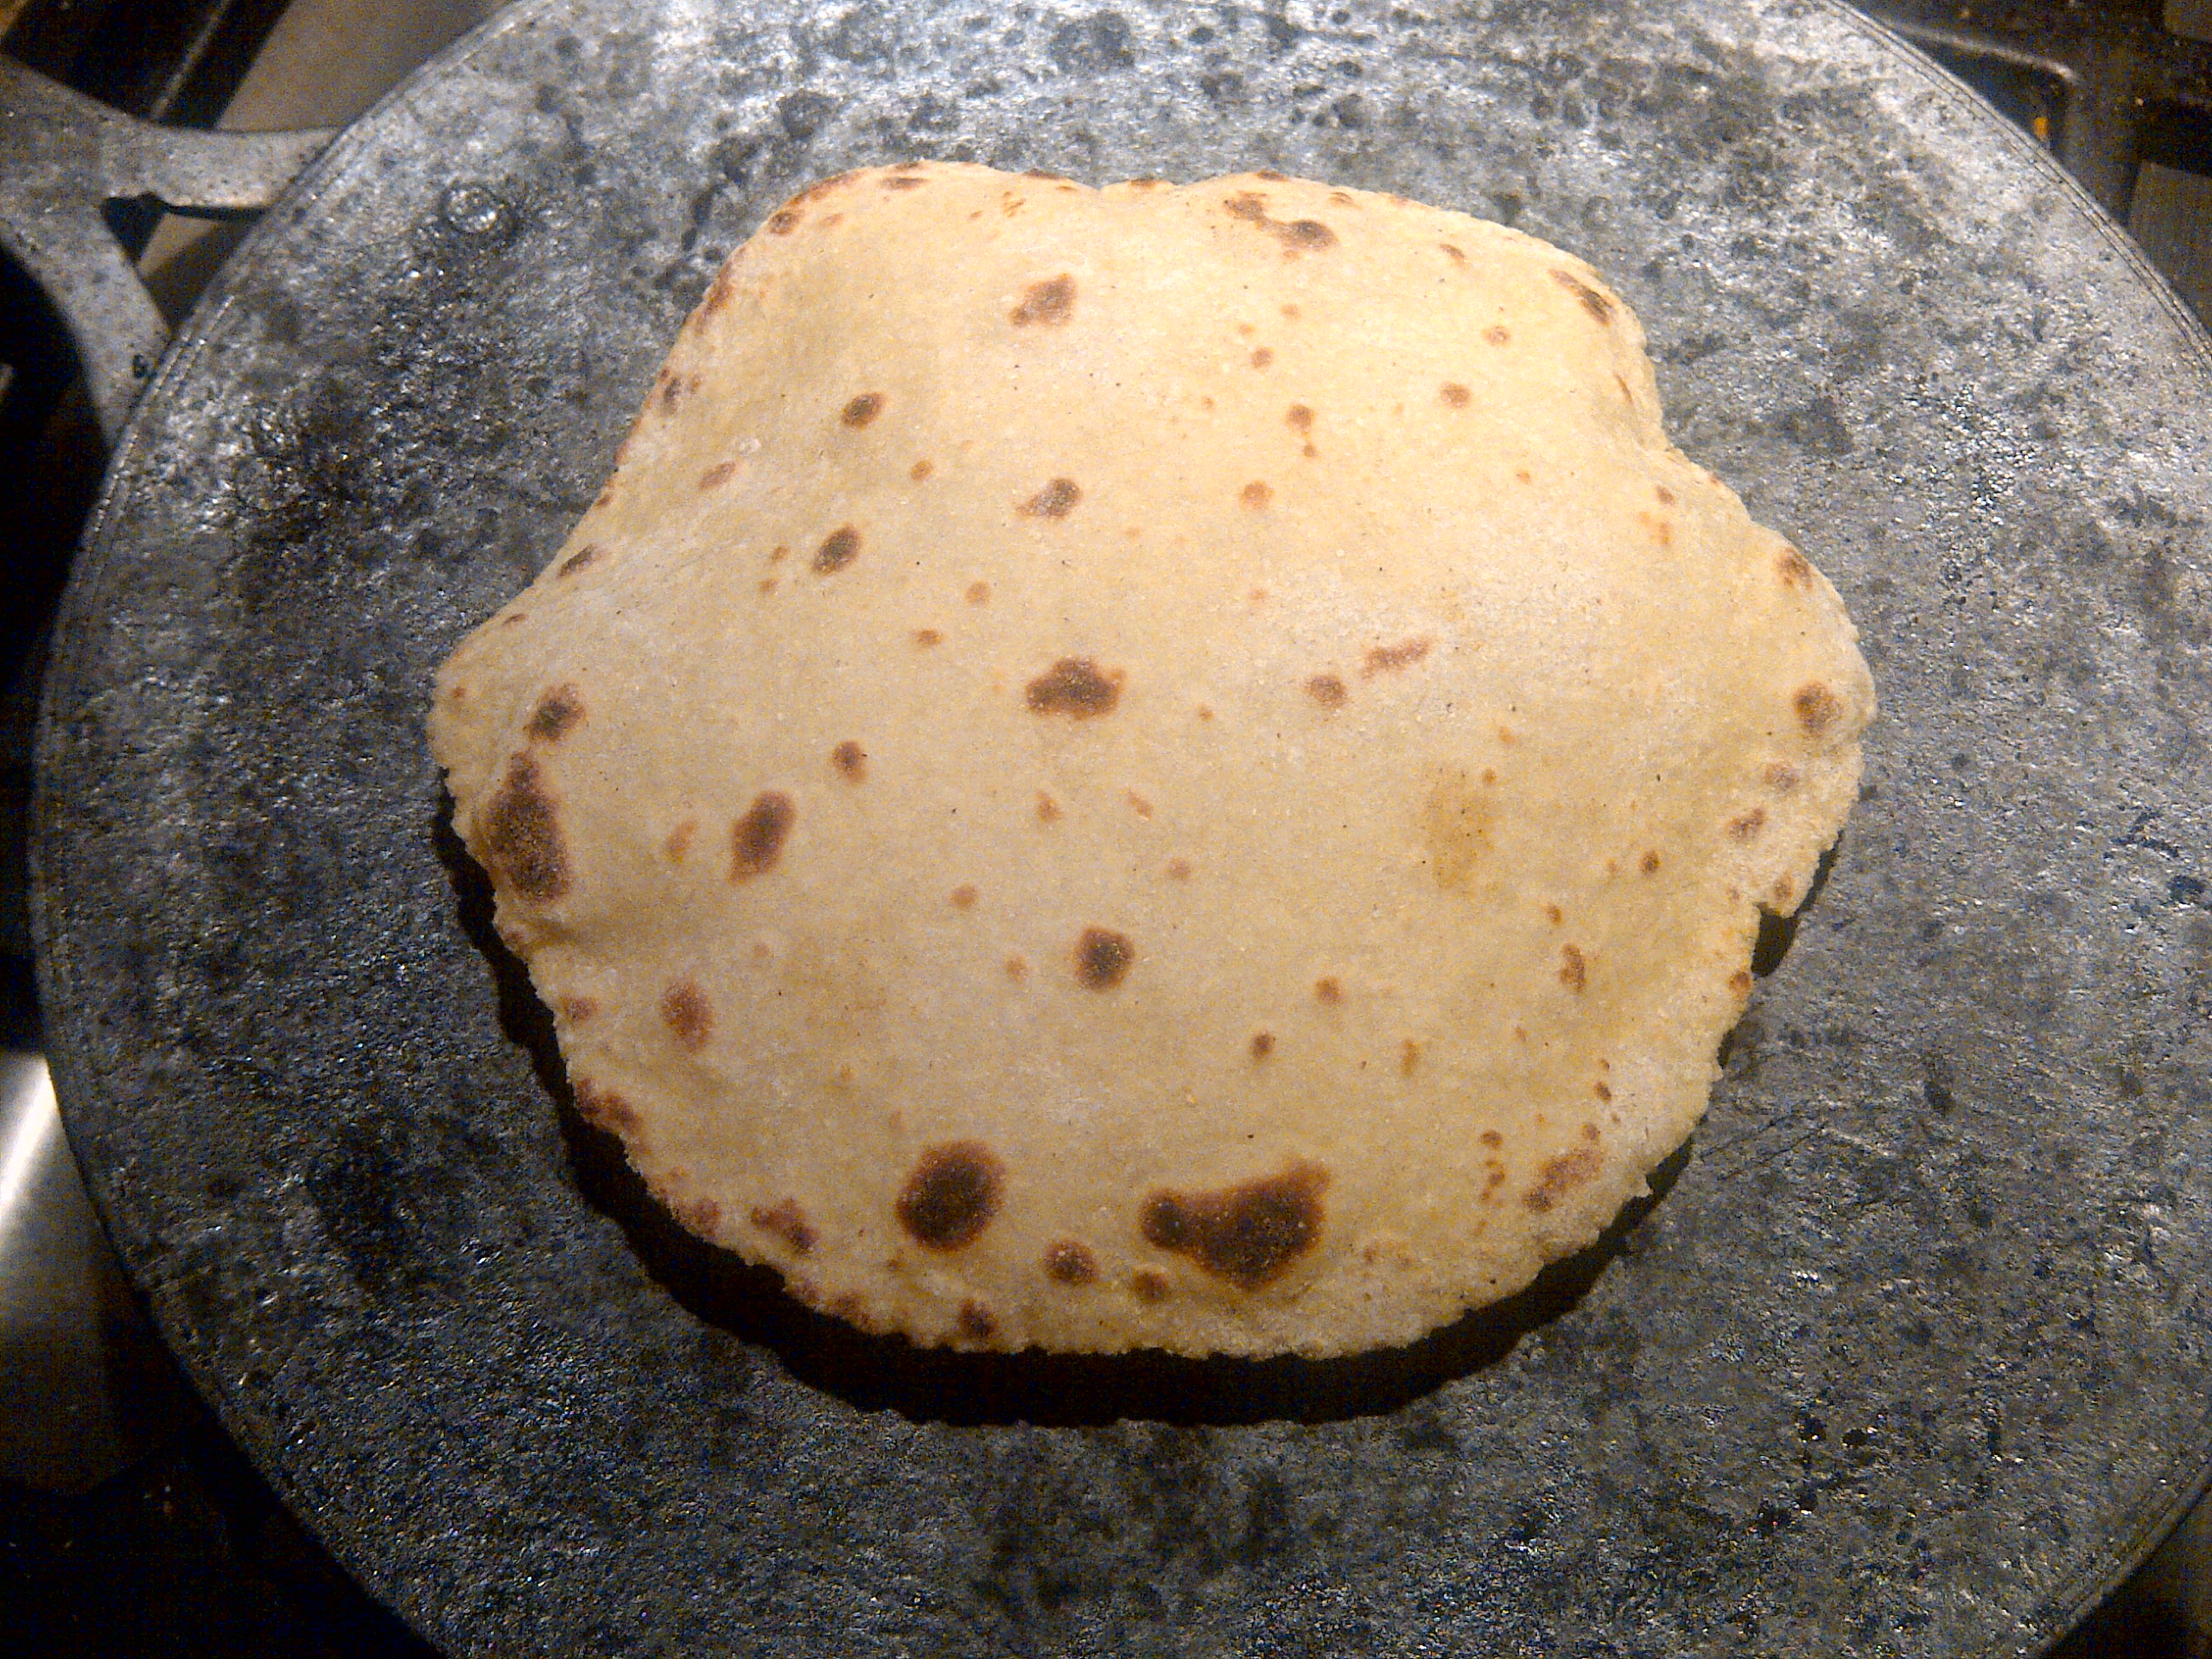
Dish: chapati